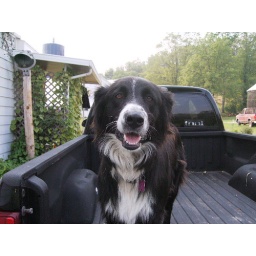
In the country, waiting in a truck bed guarantees a good time.